John Bingham, 7th Earl of Lucan

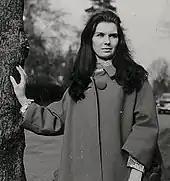
Sandra Eleanor Rivett

Sandra Eleanor Rivett was born on 16 September 1945, the third child of Albert and Eunice Hensby. The family moved to Australia when she was two years old, but returned in 1955. Sandra was a popular child, described at school as "intelligent, although she does not excel academically". She worked for six months as an apprentice hairdresser before taking a job as a secretary in Croydon.